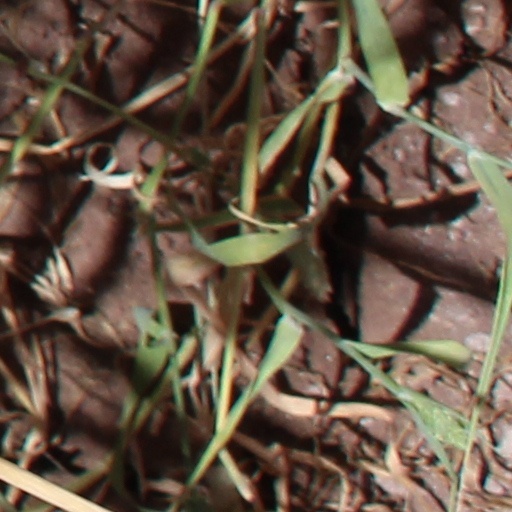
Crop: wheat